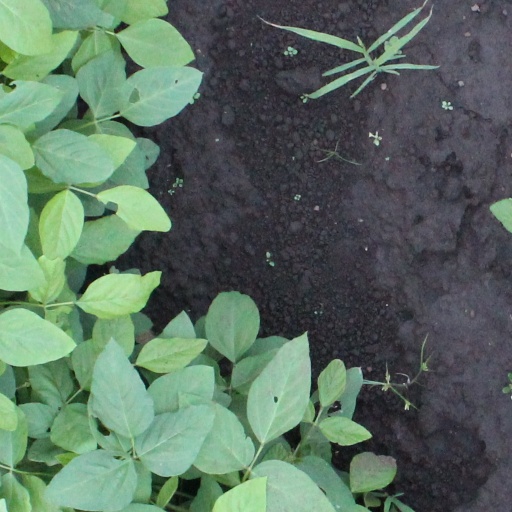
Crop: soybean